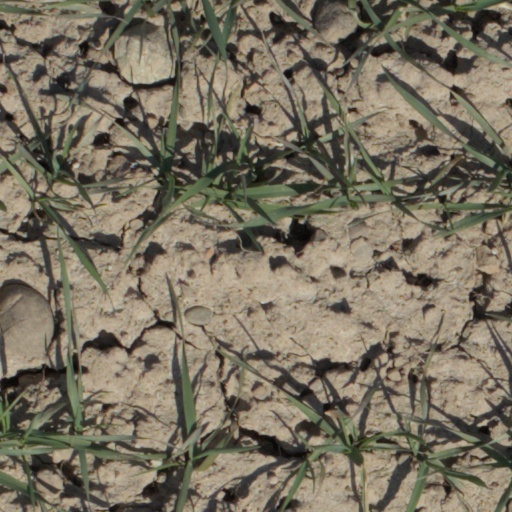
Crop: wheat